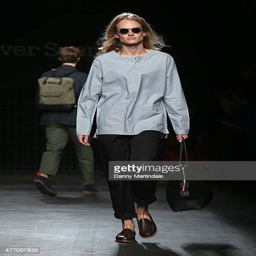
a model walks the runway at the show during ss16